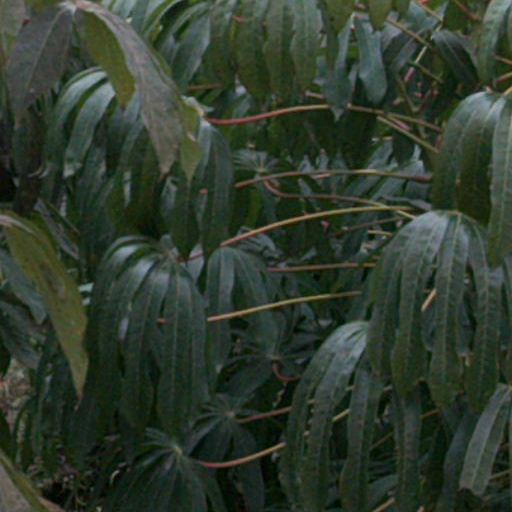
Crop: cassava